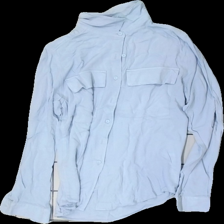
View: front
Type: Shirt
Category: Ladies
Brand: Lager 157
Colors: Blue
Material: 100% viscose
Cut: Regular, C-collar
Size: S
Season: All
Price range: 50-100
Recommended usage: Reuse